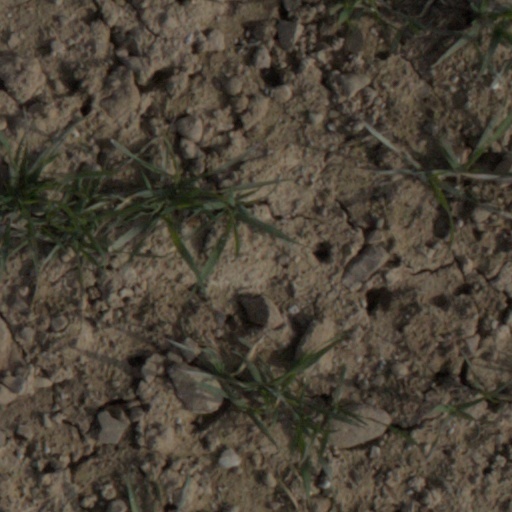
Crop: wheat